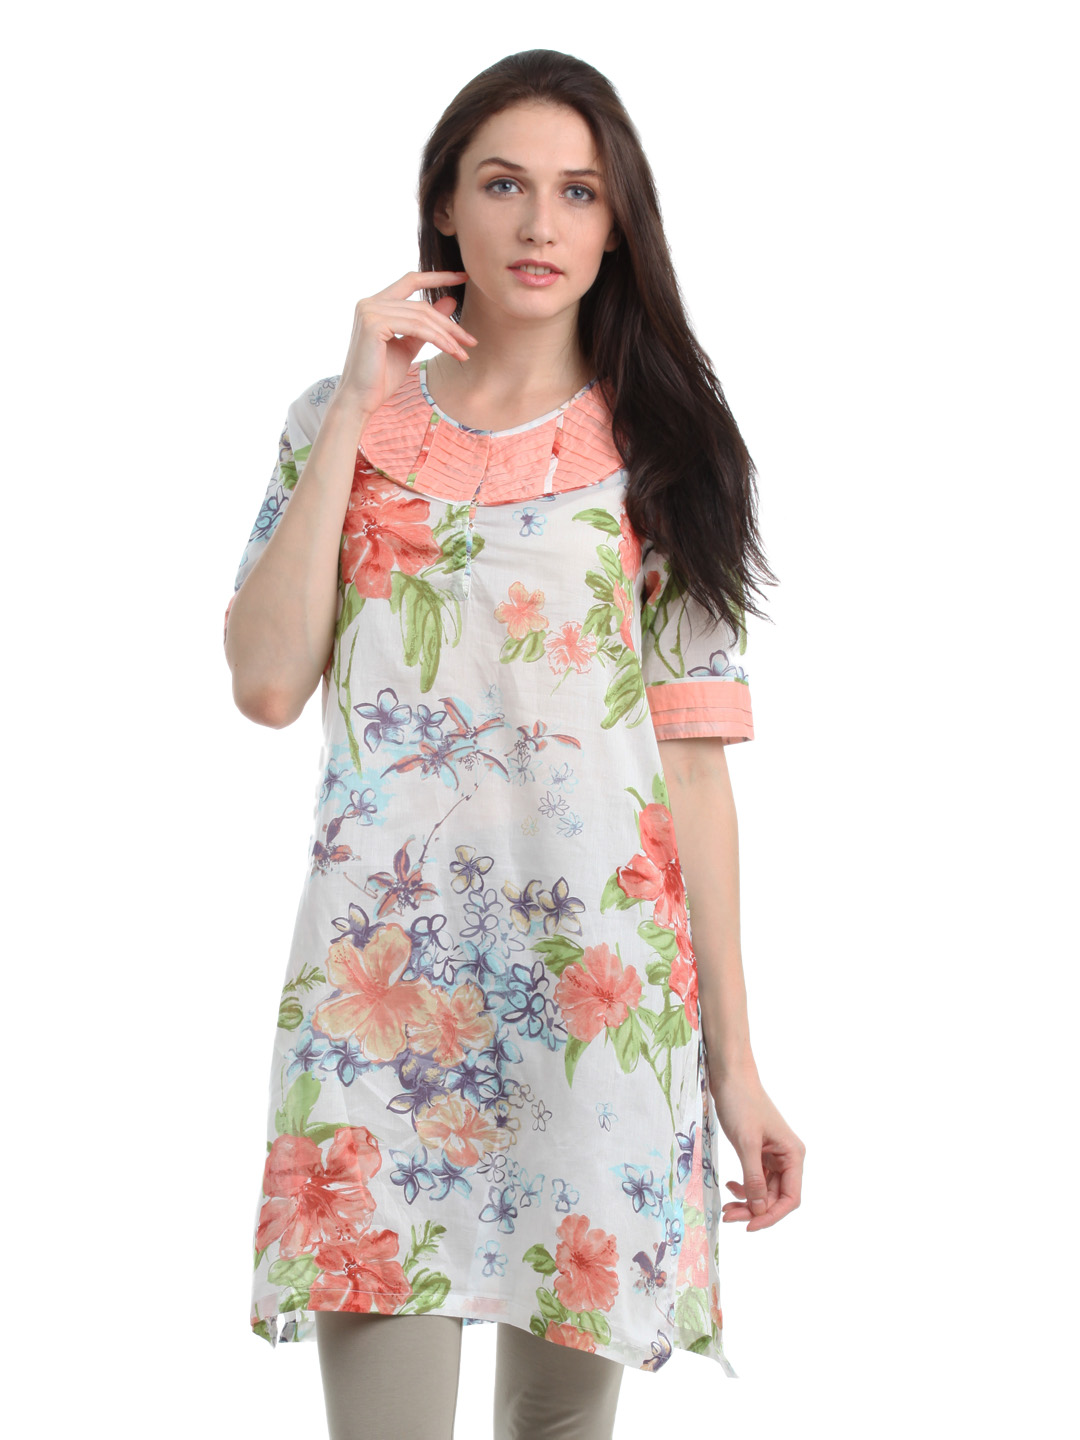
Myntra Women White Floral Printed Kurta
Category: Apparel / Topwear / Kurtas
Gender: Women
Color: White
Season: Summer 2012
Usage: Ethnic